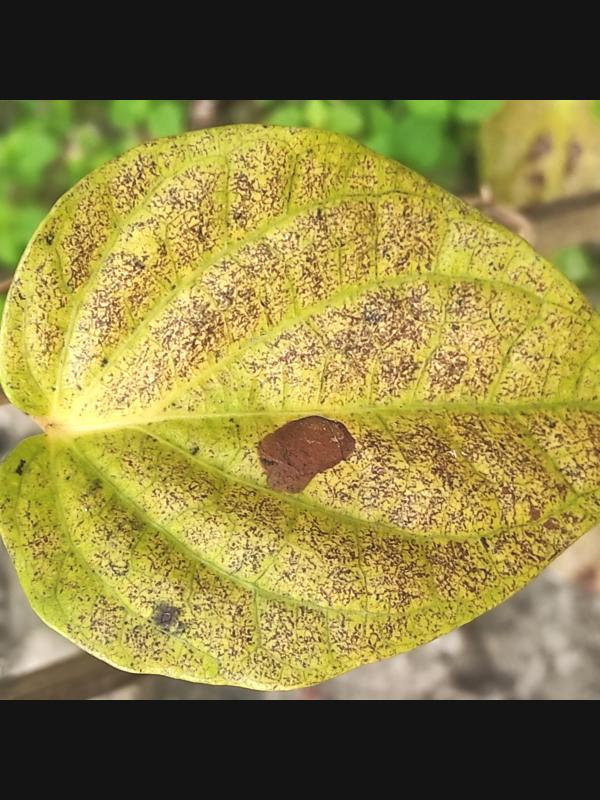
Label: Fungal_Brown_Spot_Disease